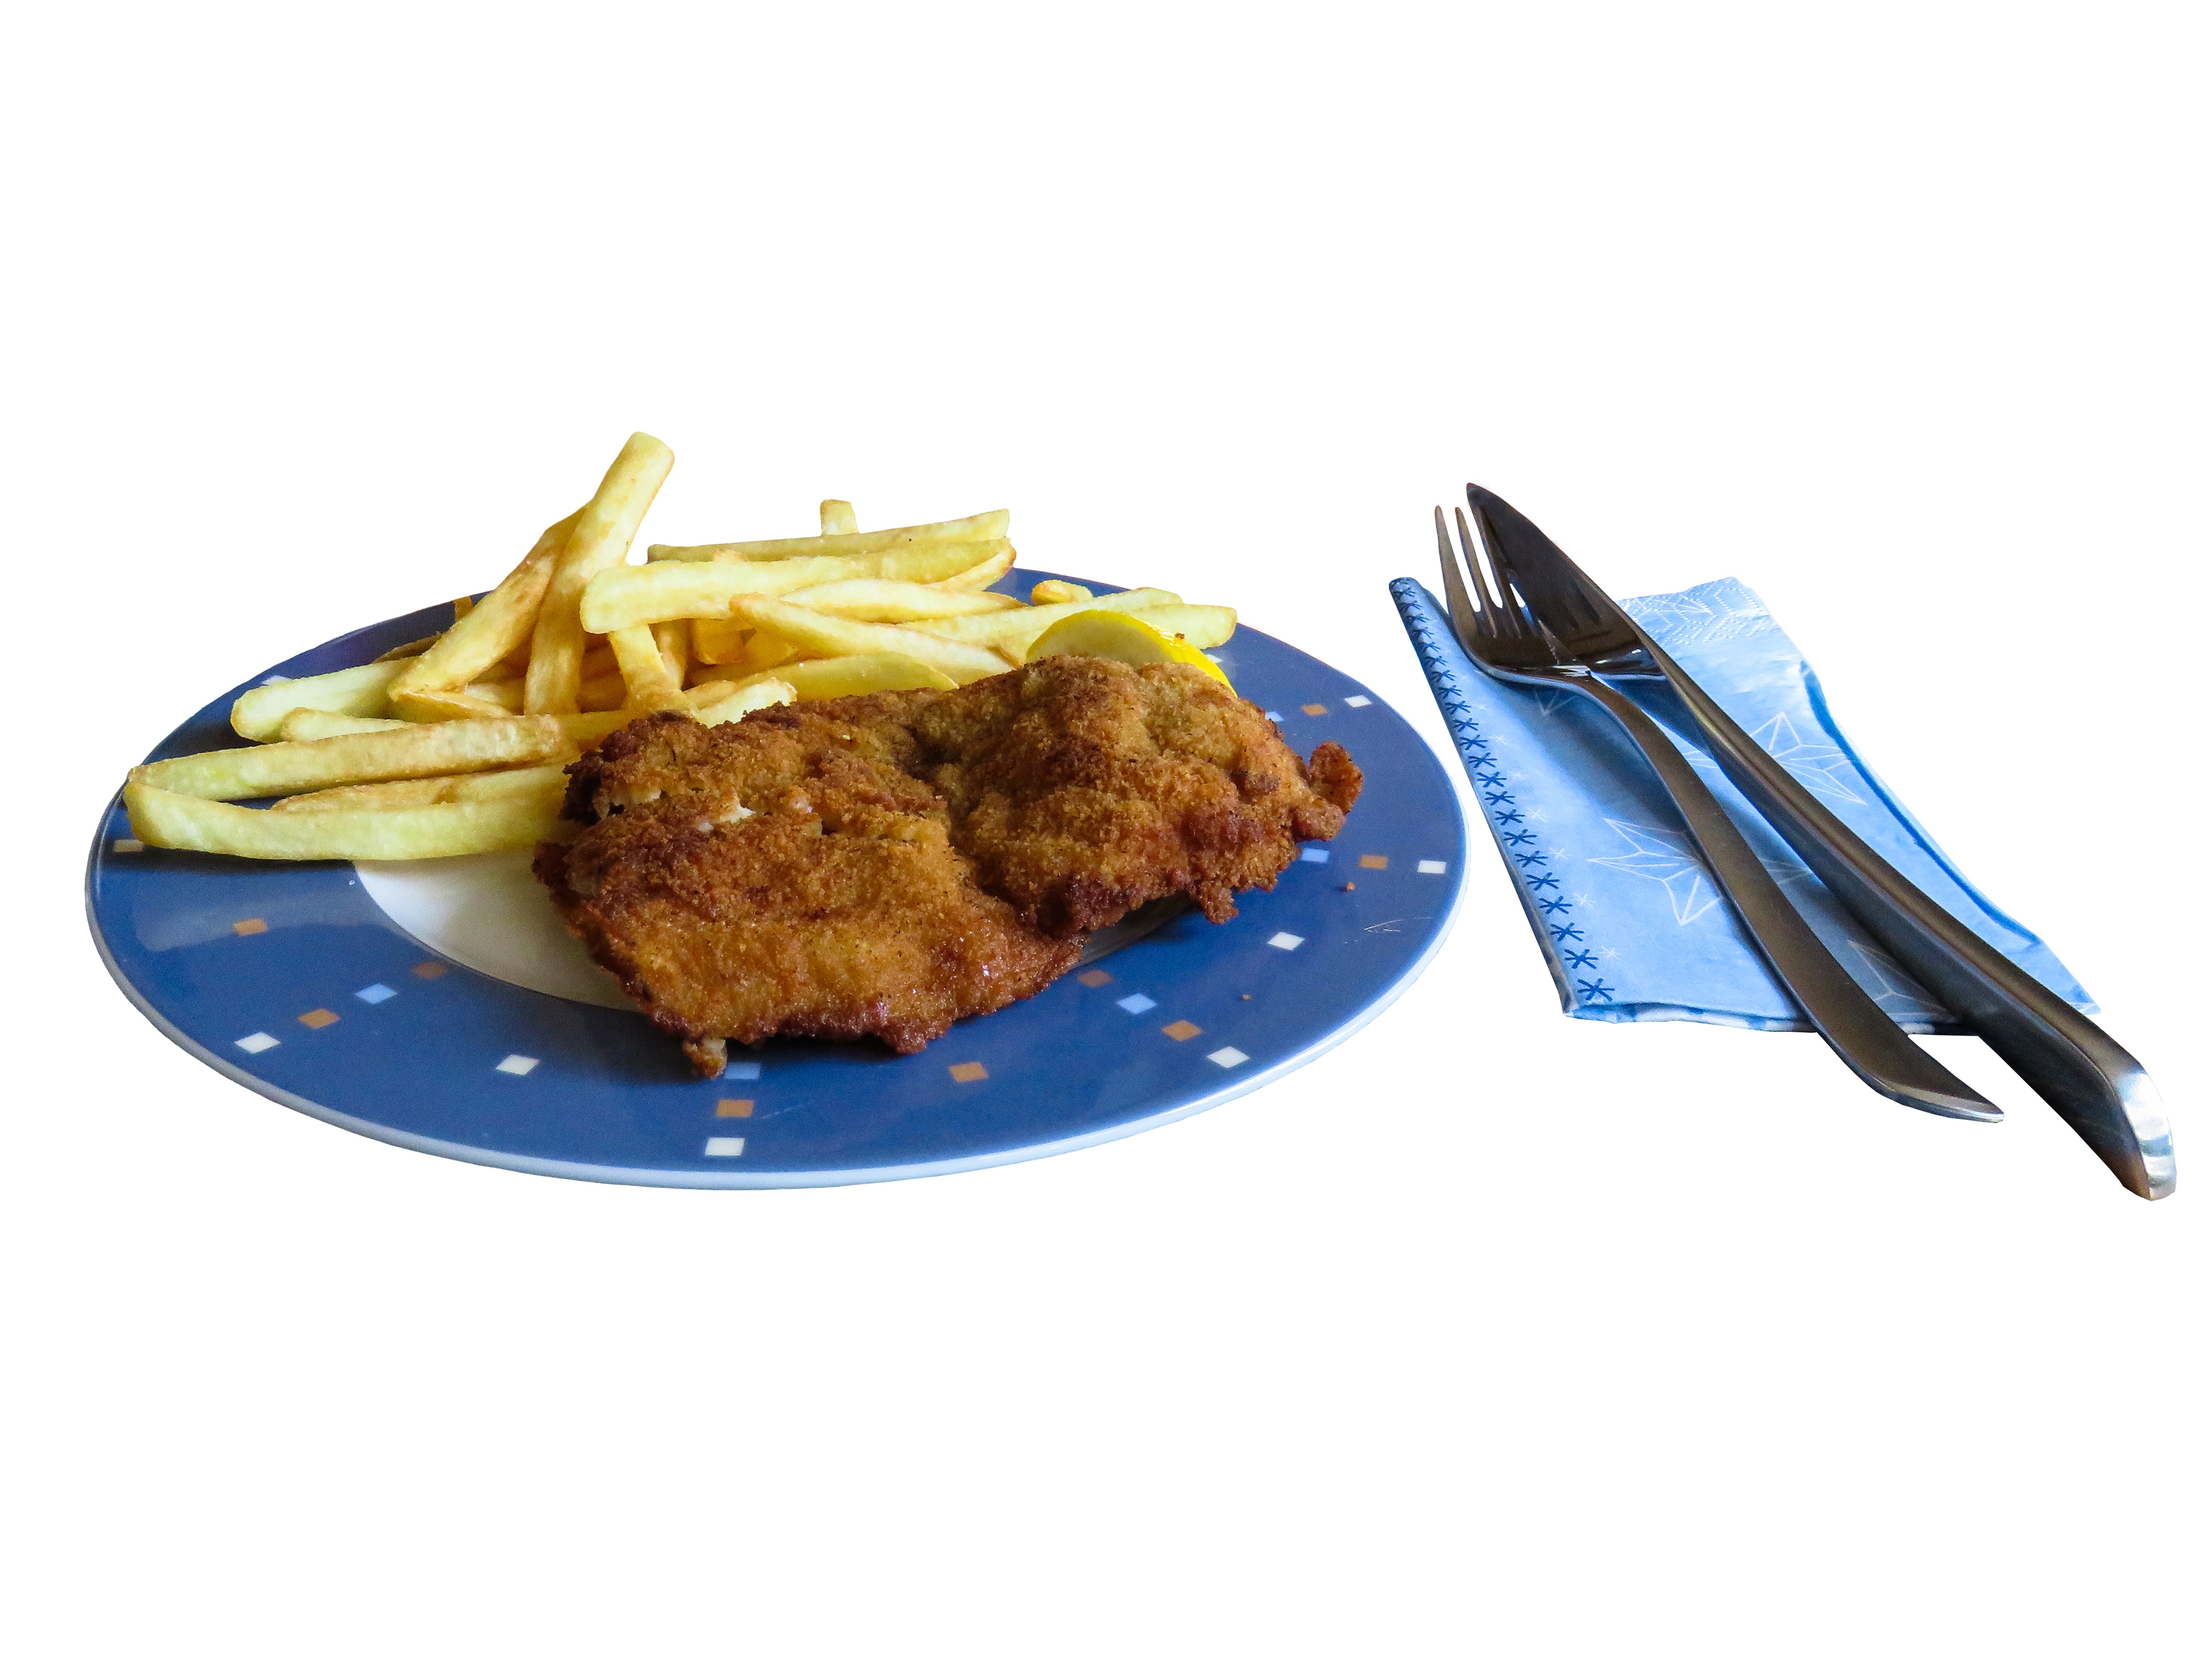
fork, cutlery, isolated, dish, meal, food, plate, fish, breakfast, eat, meat, cuisine, knife, lemon, napkin, french, fries, hunger, schnitzel, french fries